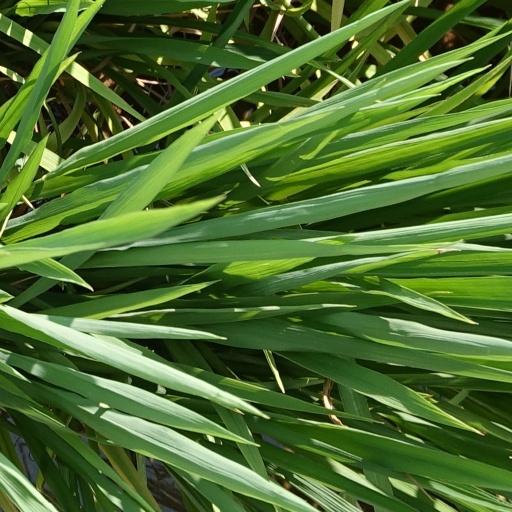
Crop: rice